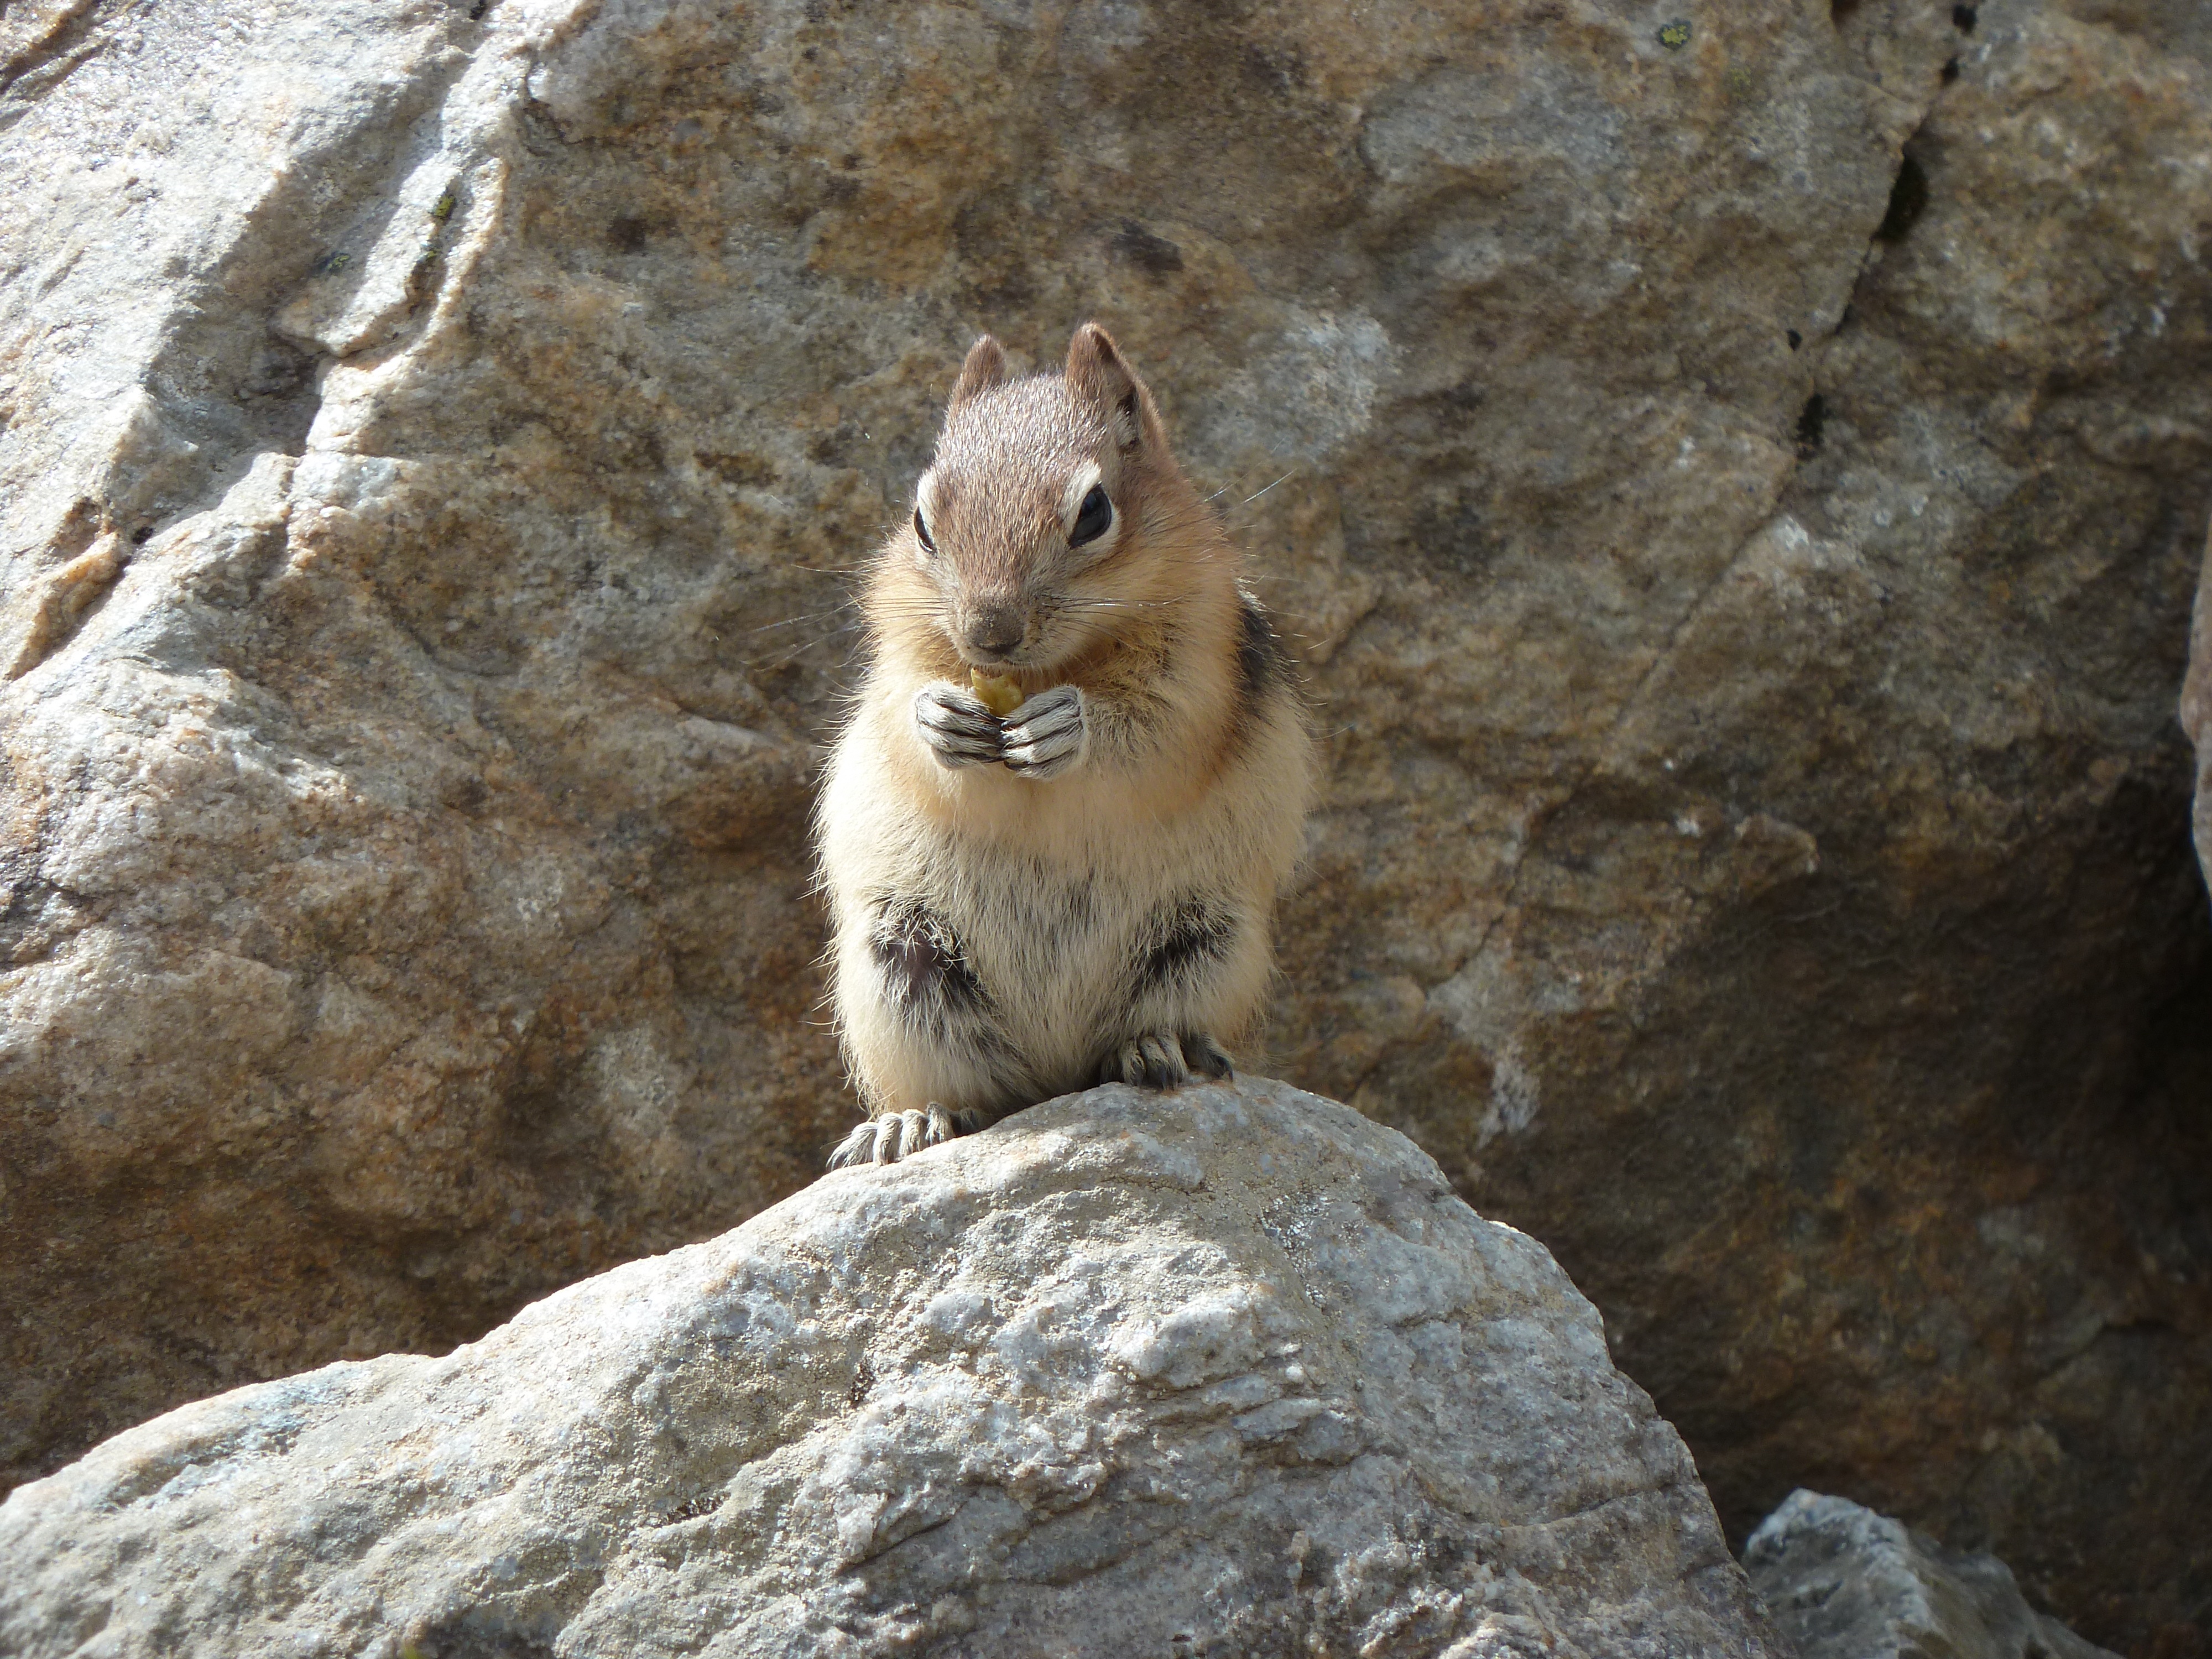
nature, sweet, animal, wildlife, zoo, mammal, squirrel, rodent, fauna, canada, vertebrate, chipmunk, nager, marmot, prairie dog, smooth hair, gerbil